The Wiggles characters

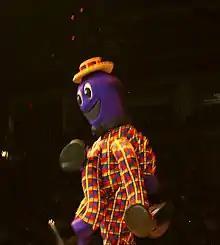
Henry the Octopus

Introduced in 1992, Henry the Octopus "directs an underwater band and loves to dance with his eight legs". He was named after Tony Henry, the drummer in The Cockroaches, who also provided the Wiggles with musical support throughout the years. The character was developed by Fatt, who originally served as Henry's voice. Paul Paddick took over the role of the voice in the mid-2000s. He has appeared as both a puppet and a mascot, the latter of which has been played by various dancers on staff.